Kim Hiorthøy

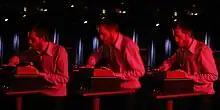
Kim Hiorthøy

Kim Hiorthøy (born 17 March 1973) is a Norwegian electronic musician, graphic designer, illustrator, filmmaker and writer.